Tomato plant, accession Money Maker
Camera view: vertical (180 deg); turntable rotation: 60 degrees
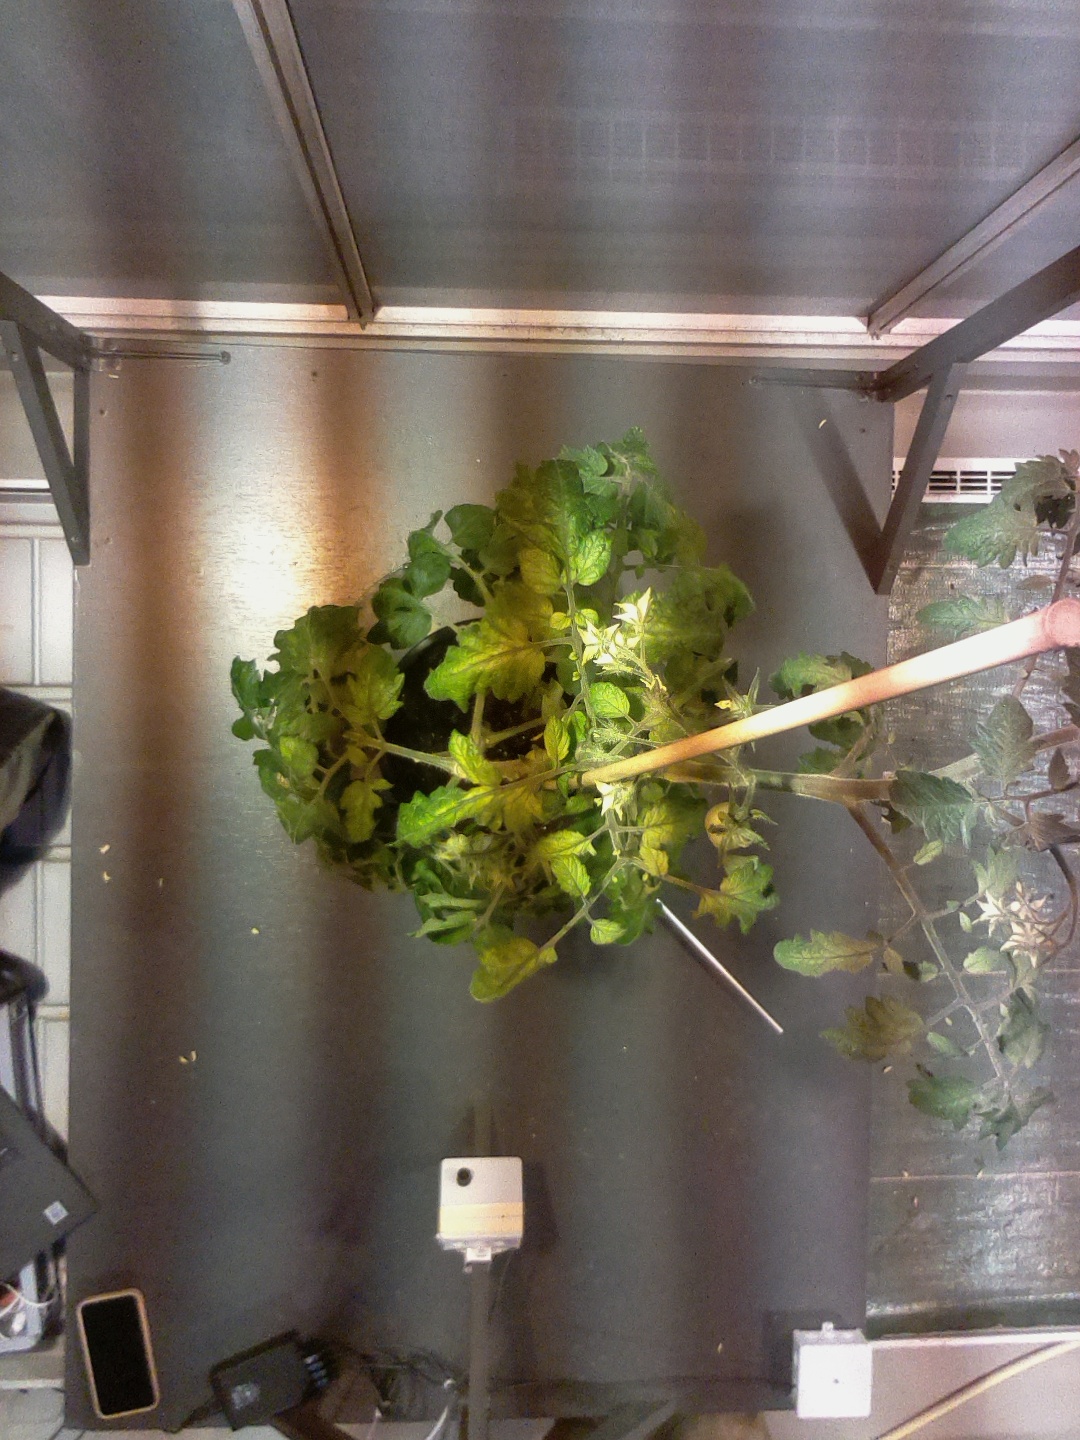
BBCH growth stage 71: 10%-20% of final fruit size